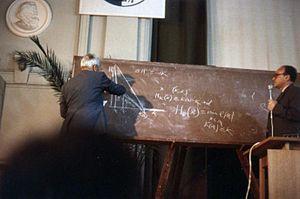
Andreï Nikolaïevitch Kolmogorov est un mathématicien russe et soviétique qui a apporté des contributions significatives en mathématiques, notamment en théorie des probabilités, topologie, turbulence, mécanique classique, logique intuitionniste, théorie algorithmique de l'information et en analyse de la complexité des algorithmes.